Dietary biology of the brown bear

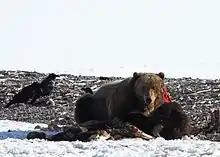
A grizzly bear feasts on a bison carcass in Yellowstone

A perhaps surprisingly high balance of mammalian foods consists of rodents or similar smallish mammals, as about half of the species consumed by brown bears weigh less than on average. These may include hares ("Lepus" ssp.), pikas ("Ochotona" ssp.), marmots ("Marmota" ssp.), ground squirrels, chipmunks, mice, rats, lemmings and voles. Due to their propensity for digging, brown bears are able to smell out active burrows of these small mammals and either wait quietly or furiously dig away until the animals are either displaced and lunged at or are cornered in their burrows. Given that most small burrowing mammals found in cool temperate zones enter hibernation, they may be eaten most often when the brown bears exit hibernation earlier, as befits their larger size, allowing them to catch animals in torpor that may otherwise be too agile. Not only do they consume the small mammals, but they also feed on their caches, as has been recorded in grizzly bears attacking voles and northern pocket gophers ("Thomomys talpoides"). In some areas, caches may be the primary target when bears dig at these animal's burrows, as may be the case with Siberian chipmunks ("Eutamias sibiricus"), whose hoards can contain up to of food, with the chipmunks themselves only being caught occasionally. With particular regularity, tundra-dwelling grizzlies will wait at burrows of Arctic ground squirrels ("Spermophilus parryii") hoping to pick off a few of the rodents. Ground squirrel hunting is most successful in September and October, when early snow may impede the rodents' rocky escape routes. In Denali National Park, Arctic ground squirrels represent about 8% of the year-round diet of grizzly bears and are the most consistent source of animal protein for grizzlies there. An even more important dietary relationship with a small mammal occurs in the Tibetan blue bear, which is apparently the most completely carnivorous brown bear type, foraging most regularly for plateau pikas ("Ochotona curzoniae"), a species about one-sixth the weight of an Arctic ground squirrel. As many as 25 pikas have been found in a single bear's stomach and in Changtang, 60% of the diet consisted of pikas. Where plateau pikas are absent, as in the Mustang region of Nepal, Himalayan marmots ("Marmota himalayana") become the dietary staple of the bear, occurring in about half of nearly 1,000 scats. Large rodents such as beavers ("Castor" spp.) and North American porcupines ("Erethizon dorsatum") are rare prey items, mostly due to differing habitat preferences, as well as the obvious defenses of the latter. Up to five species of cetaceans have been recorded as a food source in the coastal regions of Alaska, the Central Arctic and (formerly) California when beached.